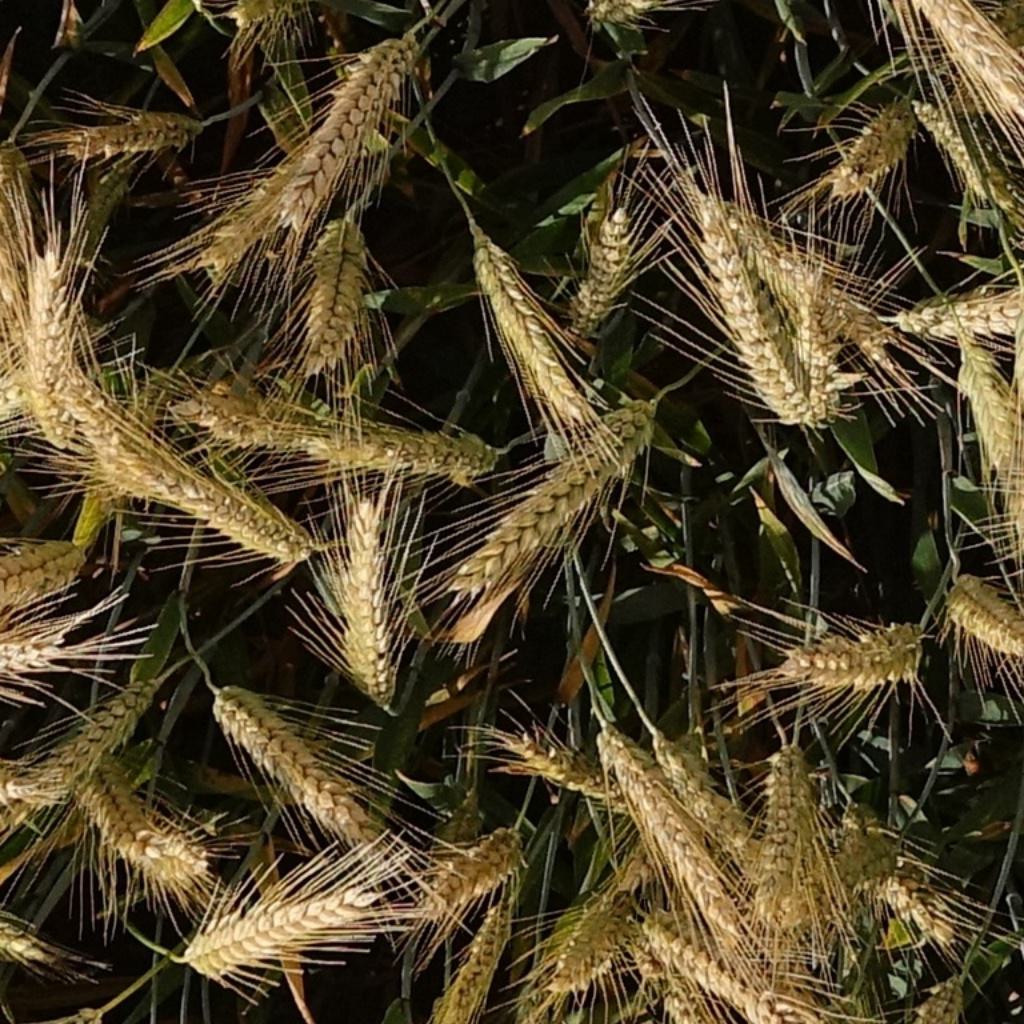
Country: France
Location: VLB
Wheat development stage: Filling